Order of the Arrow ceremonies and symbols

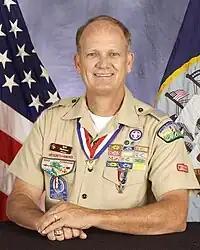
Clarence William "Bill" McKown, CAPT USN (Ret) in his BSA leader's uniform wearing both the Ribbon and the pocket flap patch

A black and white picture published in August 1921 in a Philadelphia newspaper on the "Wimachtendienk" shows the officers wearing black robes with a white band and a dark-colored arrow on top. It is unclear if that arrow was black or red. In 1921, when the Grand Lodge was formed, a picture was also taken showing members wearing the band on both left and right shoulder. It also shows Goodman and Edson wearing a sash in the shape of a triangle on the chest that appears to be a "fraternal bib". This was the Third Degree bib-type sash. The first known physical examples of the white sash with a red arrow dates back from around 1922. First Degree and Second Degree had a white wool-felt band with red wool-felt arrows sewn on it. The Vigil Honor had a white wool-felt band without an arrow and a red Vigil triangle with arrows on each side. These were made by the Grand Lodge and remained mainly unchanged from 1921 to 1948. Region 7 however used bands made of twill cloth with arrows in red linen from the late 1920s to the mid-1930s.